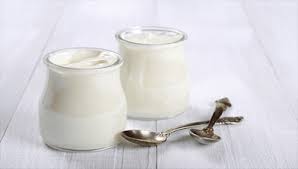
Label: yogurt